Abelisauridae

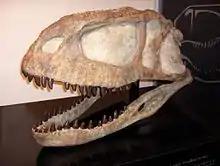
Skull of "Abelisaurus".

Although skull proportions varied, abelisaurid skulls were generally very tall and very short in length. In "Carnotaurus", for example, the skull was nearly as tall as it was long. The premaxilla in abelisaurids was very tall, so the front of the snout was blunt, not tapered as seen in many other theropods.